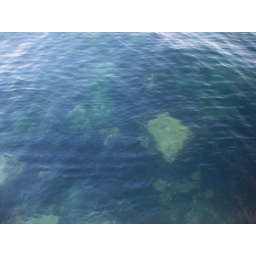
The water is very clear in Cornwall.